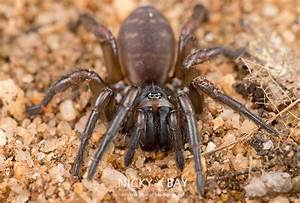
Label: spider